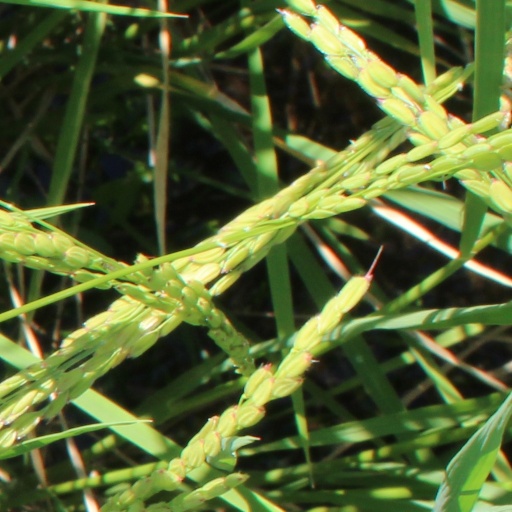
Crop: rice